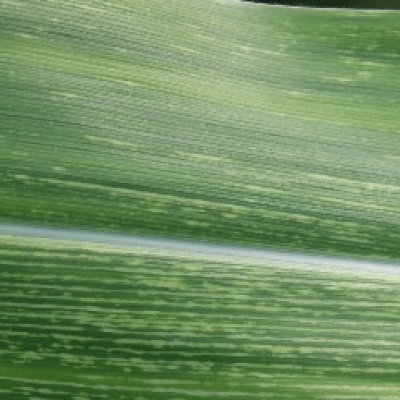
Label: Corn_(Maize)___Maize_Streak_Virus